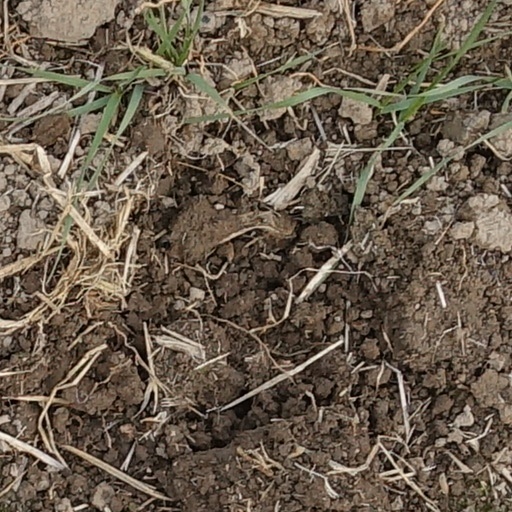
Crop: wheat